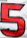
Number: 5